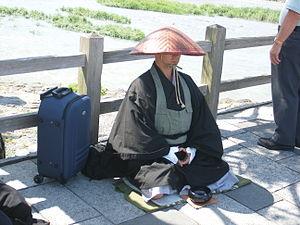
Yuzen, un moine bouddhiste de l'école Zen Sōtō, mendie à Kyōto. La mendicité est un devoir qui fait partie de la formation des moines dans certaines écoles ou sectes. Rinzai (臨済宗)? No. This is not a Soto monk. I would posit that it may not be a monk at all. Most of the public priests begging in tourist spots in Kyoto are not real monks. Besides the fact that his kesa (robe) is missing the telltale white ring, why does he have a portable suitcase?
Le Japon, en forme longue l'État du Japon, en japonais Nihon ou Nippon et Nihon-koku ou Nippon-koku respectivement, est un pays insulaire de l'Asie de l'Est, situé entre l'océan Pacifique et la mer du Japon, à l'est de la Chine, de la Corée du Sud et de la Russie, et au nord de Taïwan. Étymologiquement, les kanjis qui composent le nom du Japon signifient « pays d'origine du Soleil » ; c'est ainsi que le Japon est désigné comme le « pays du soleil levant ».